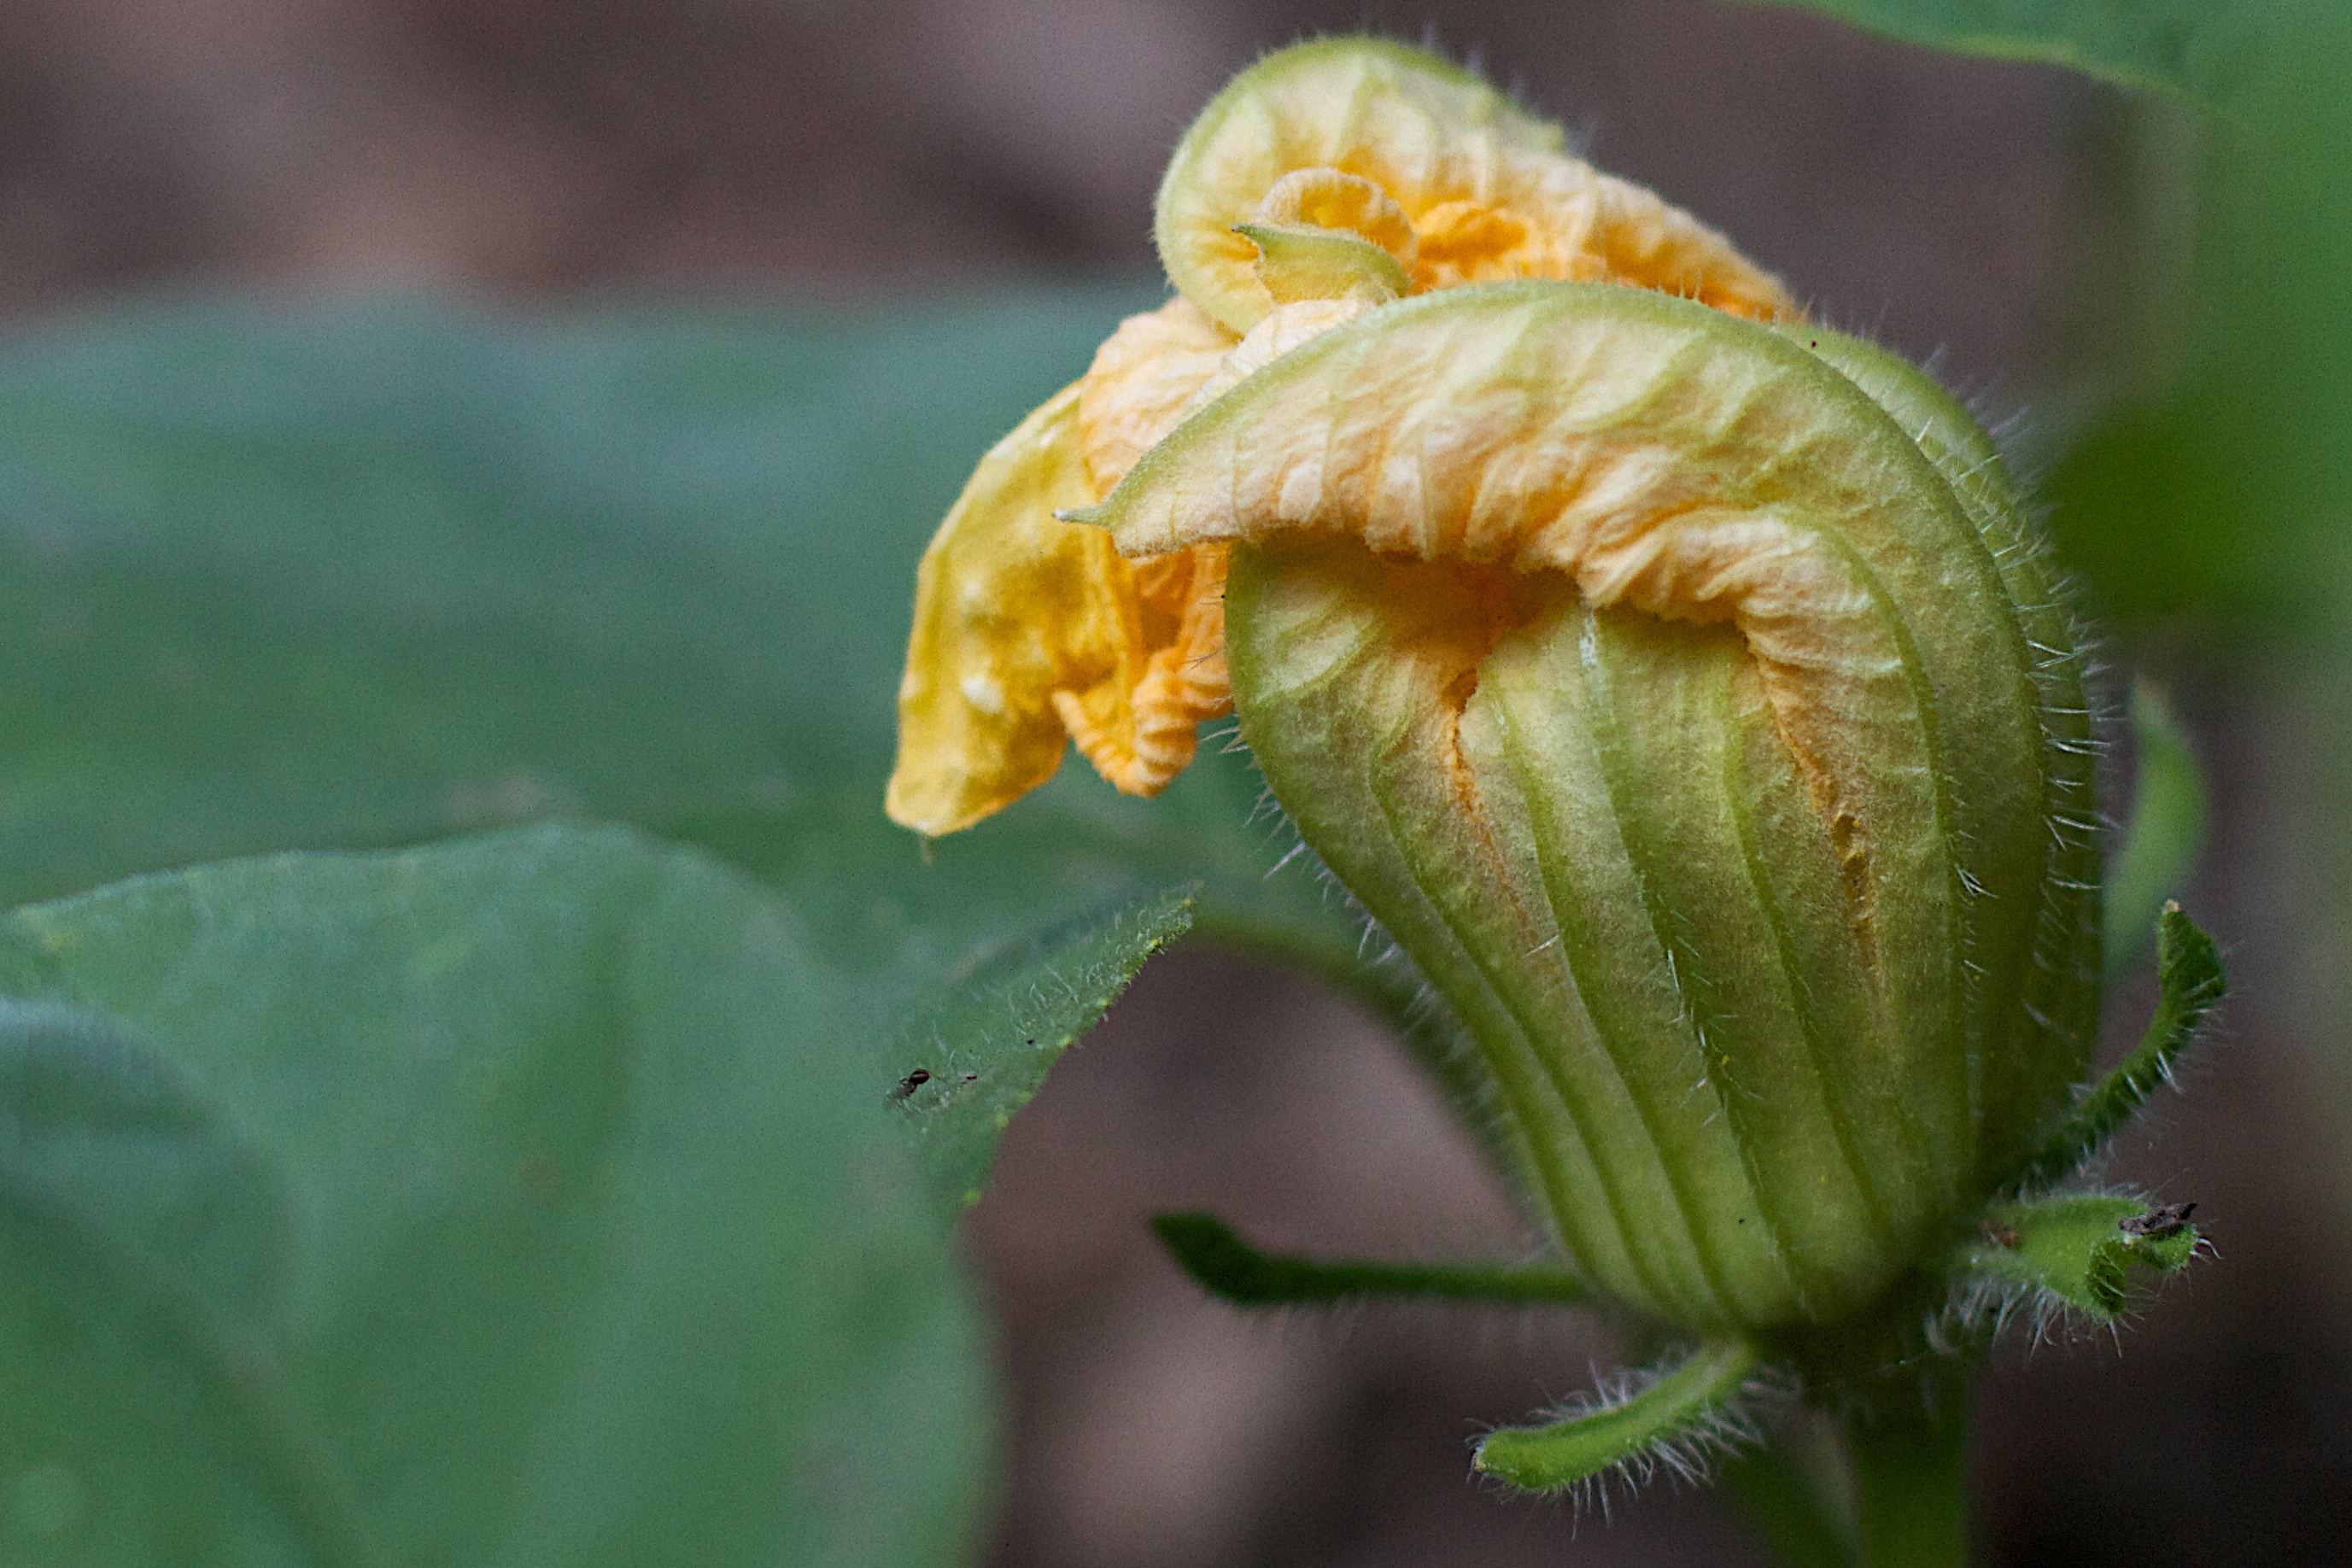
nature, plant, photography, leaf, flower, food, green, produce, botany, yellow, flora, wildflower, close up, bud, macro photography, flowering plant, plant stem, land plant